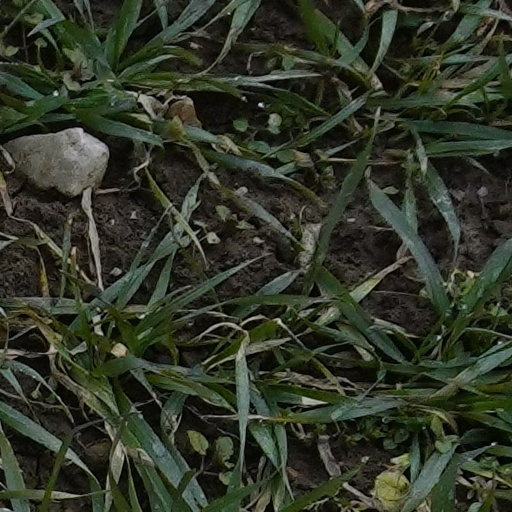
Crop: wheat